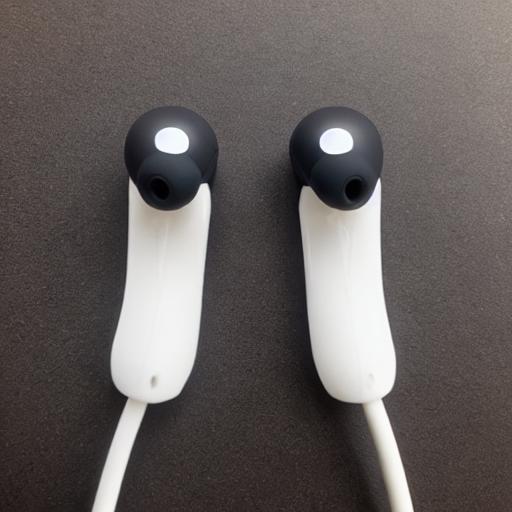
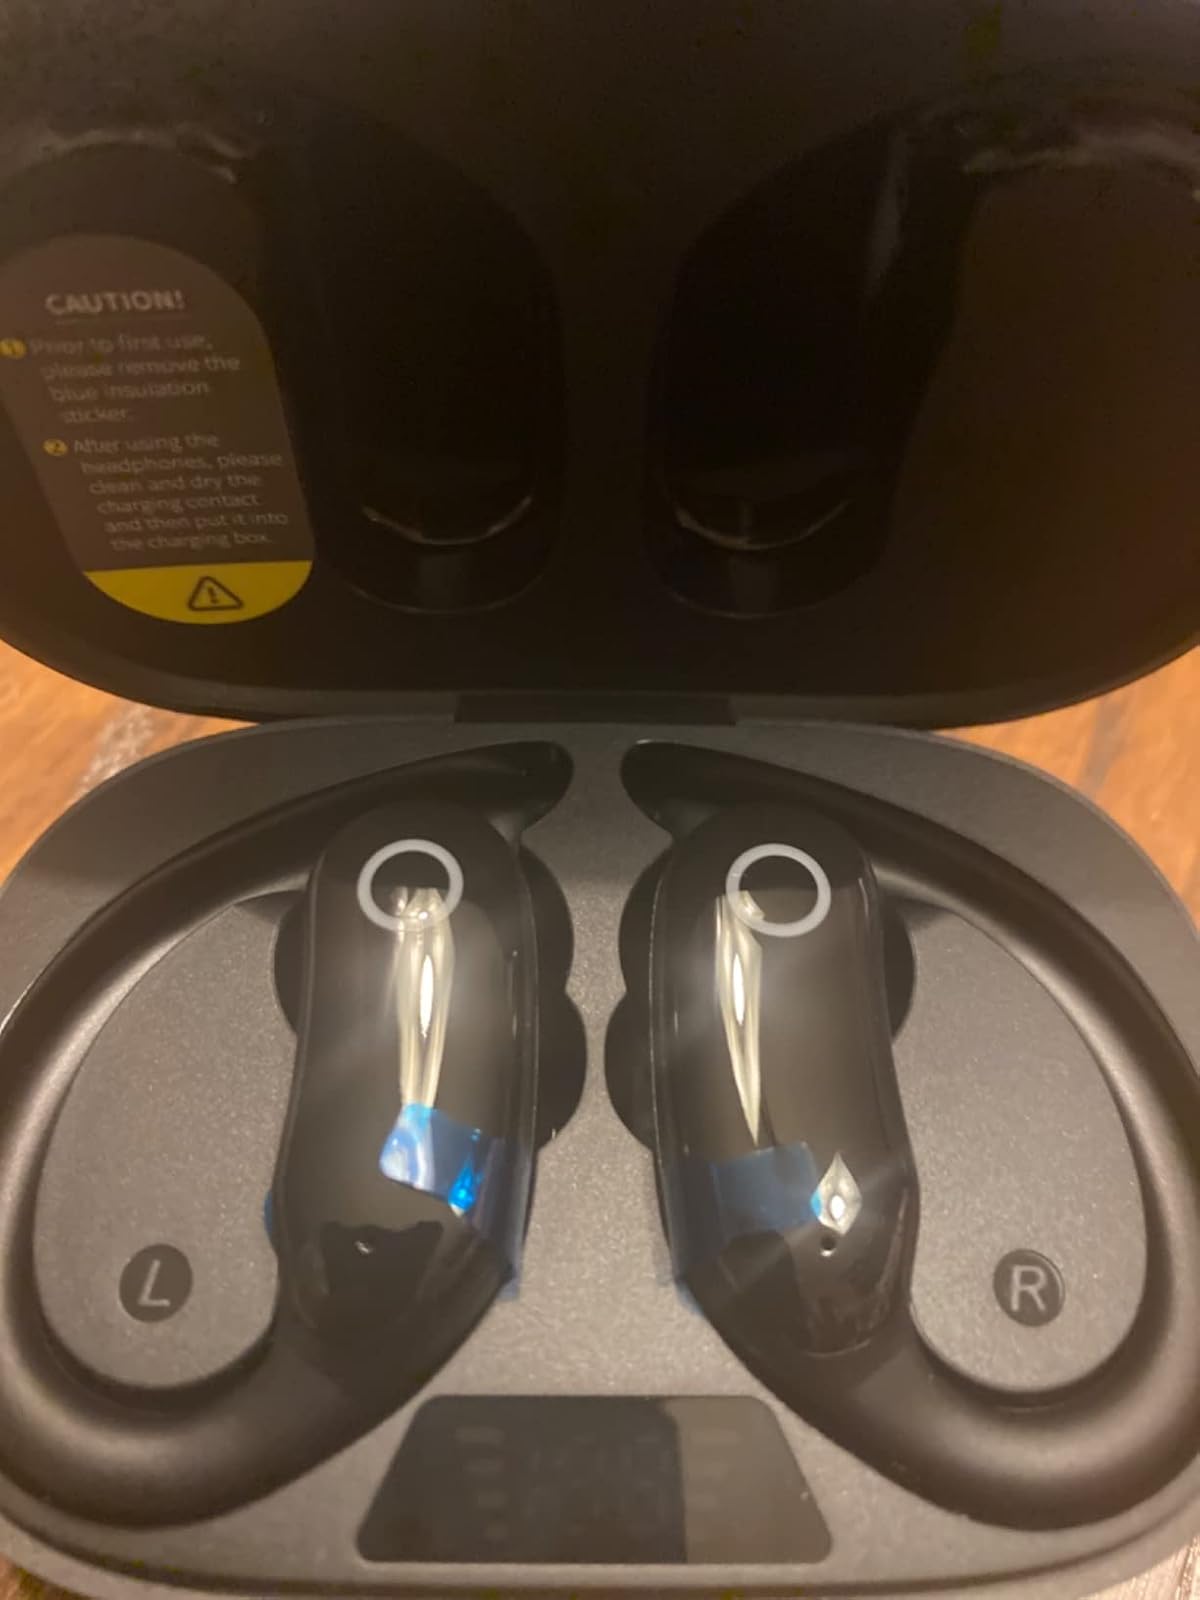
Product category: earbuds
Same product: no